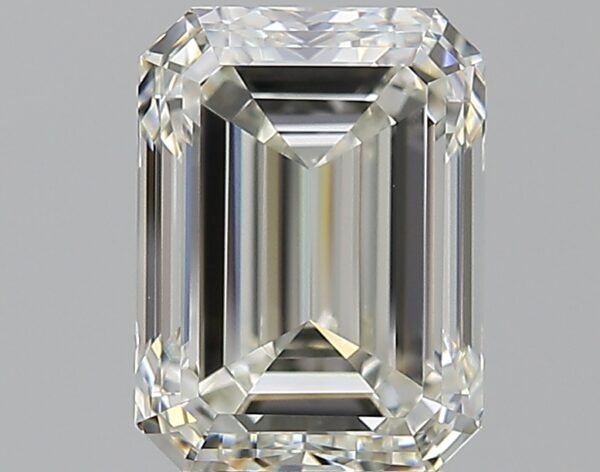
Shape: emerald
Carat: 3
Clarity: VS1
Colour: J
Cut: EX
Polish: EX
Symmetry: VG
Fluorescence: F
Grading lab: GIA
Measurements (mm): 9.19 x 6.79 x 4.68